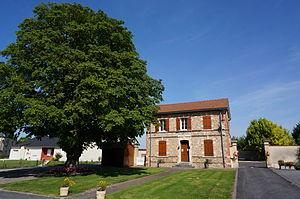
Isse est une commune française, située dans le département de la Marne en région Grand Est.